Nativism in United States politics

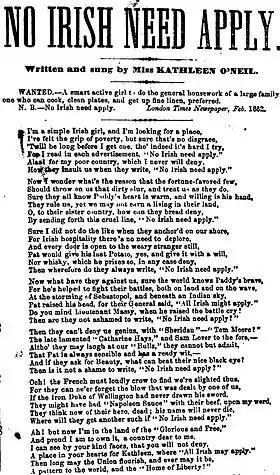
1862 song (Female versian)

In 1917–1918, after the U.S. declared war on Germany, a wave of nativist sentiment led to the suppression of German cultural activities in the United States. There was little violence, but a few places and many streets had their names changed. Churches switched to English for their services, and German Americans were forced to buy war bonds to show their patriotism.